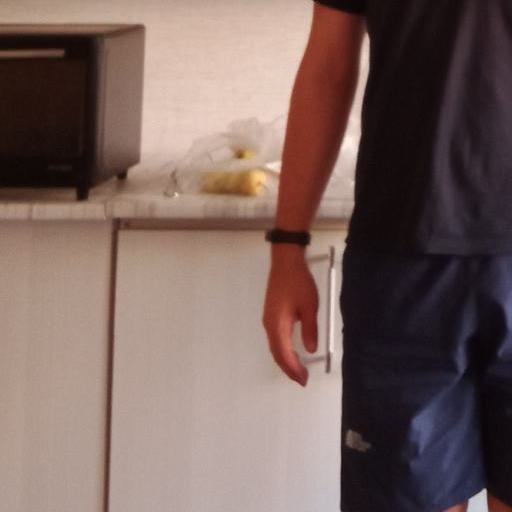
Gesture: no_gesture